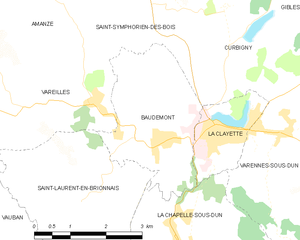
Carte des communes françaises